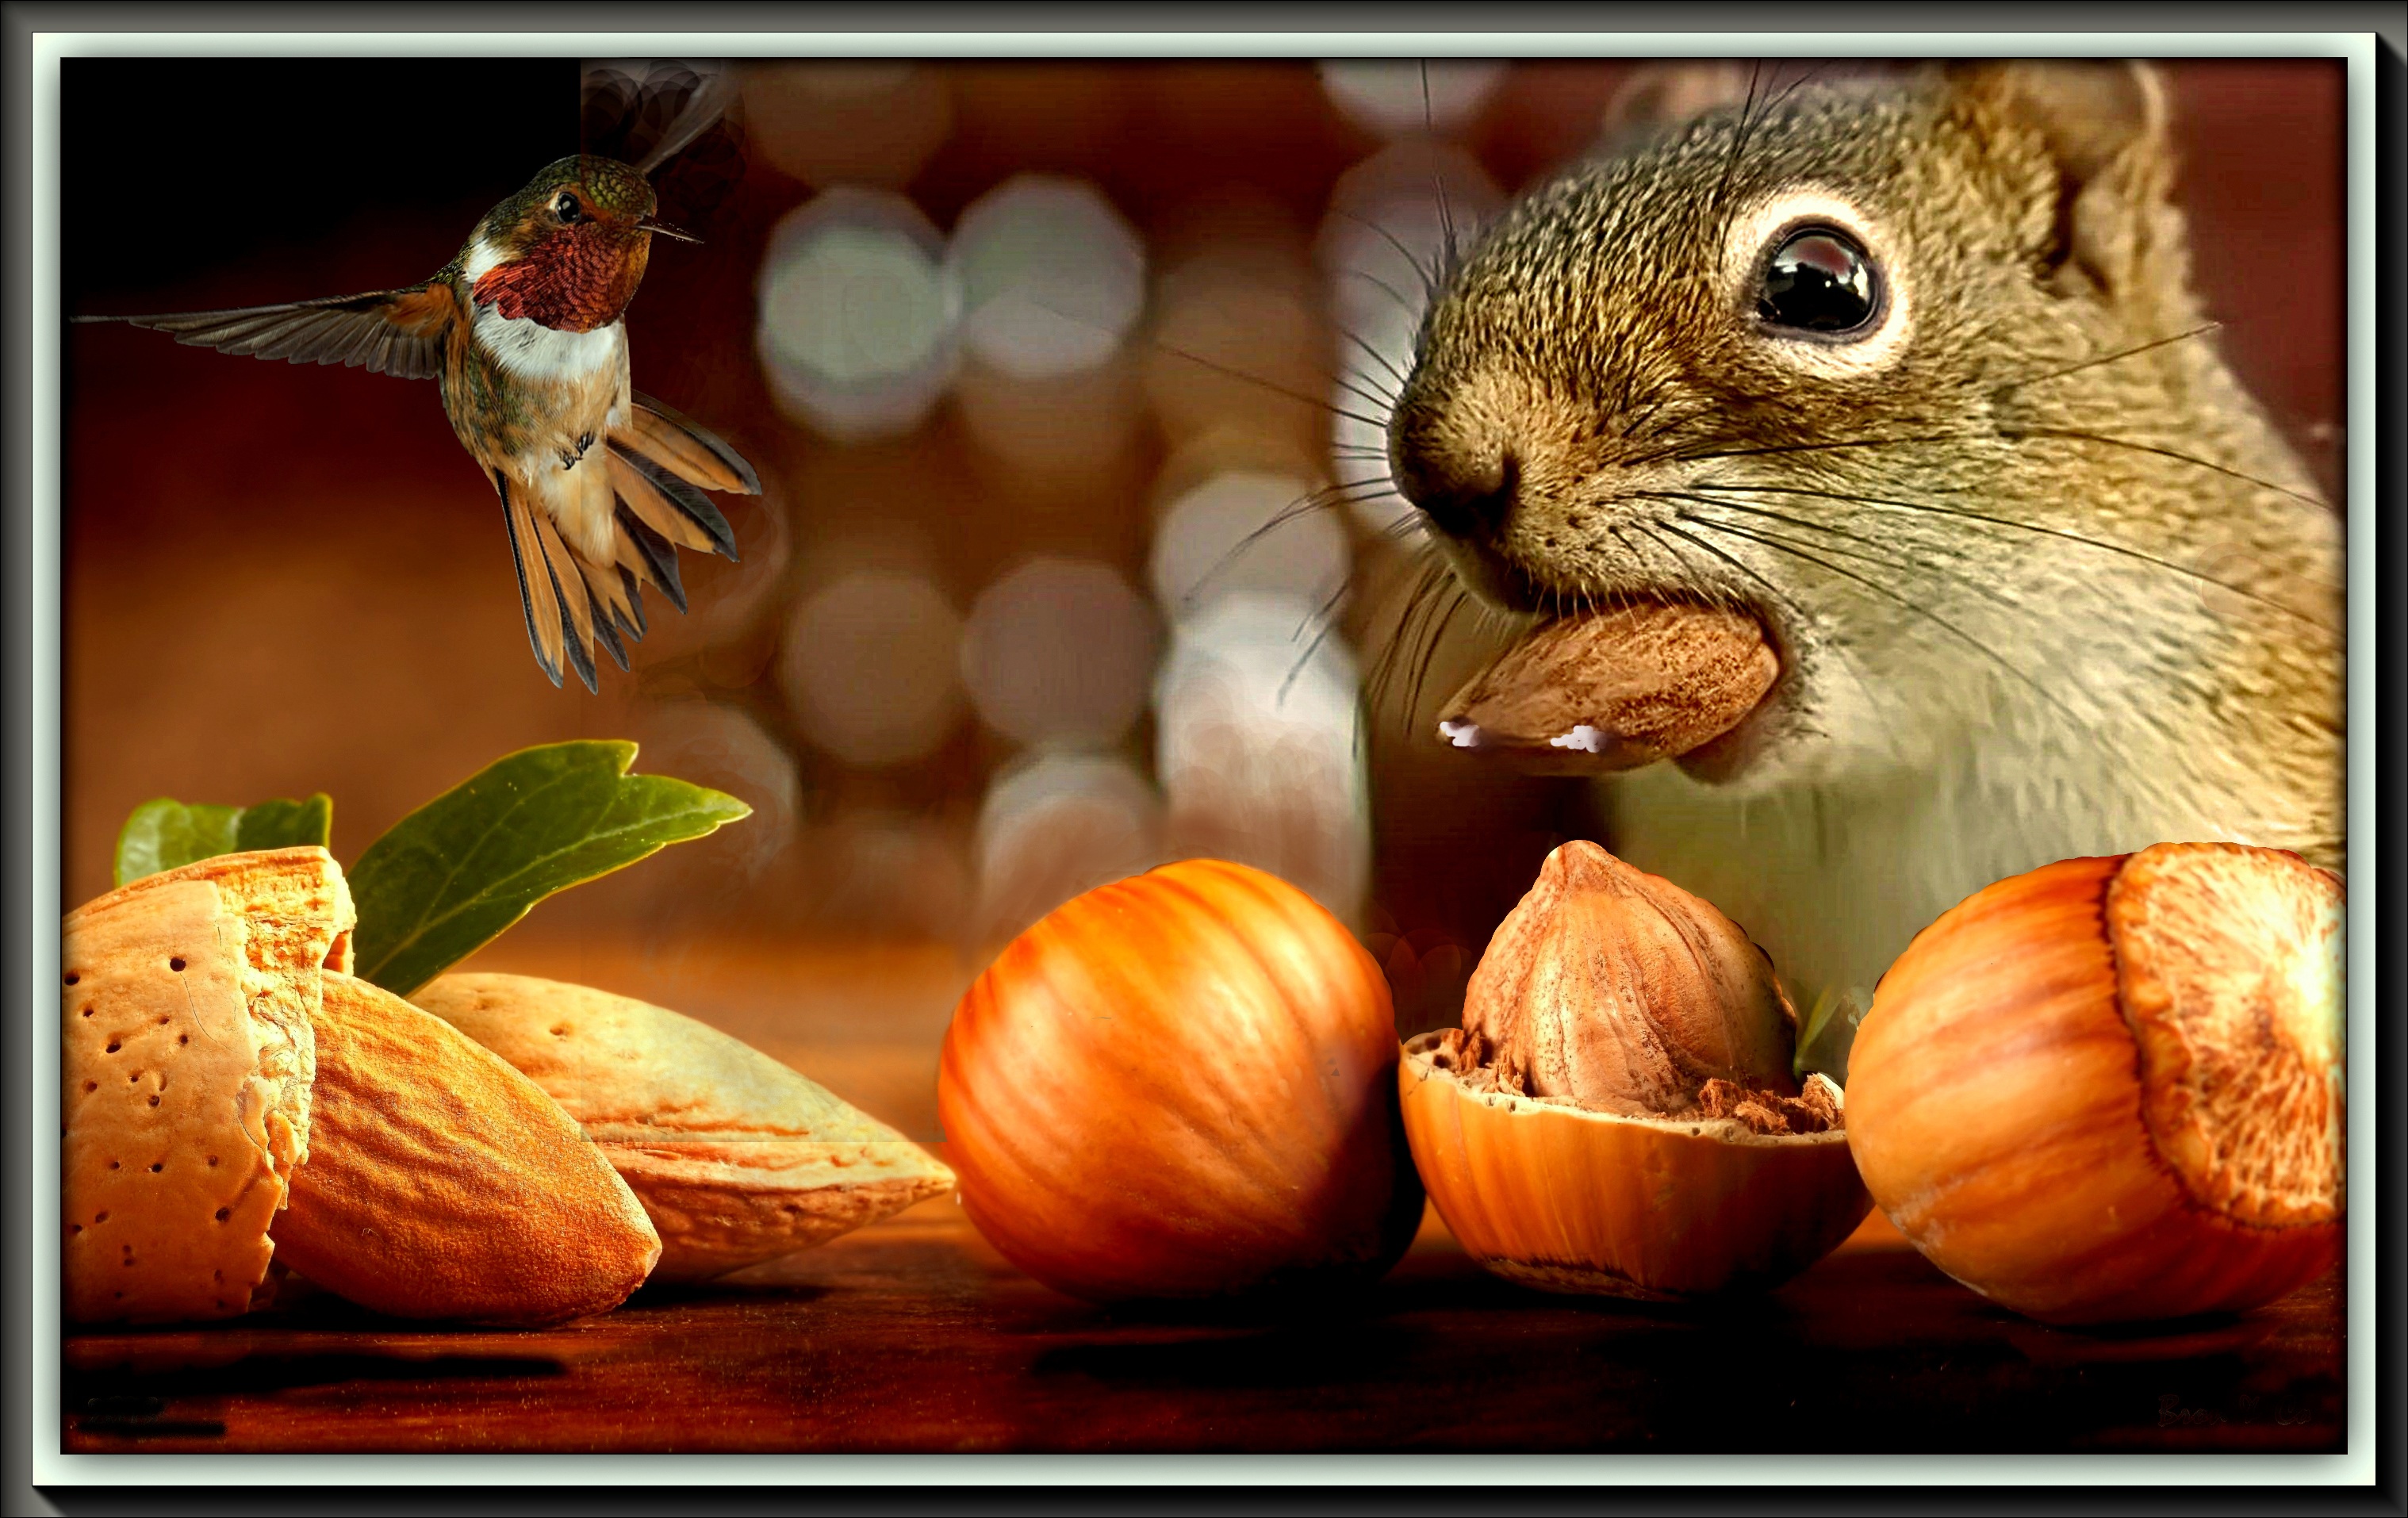
nature, bird, fruit, meal, produce, companionship, squirrel, rodent, fauna, nuts, eating, figure, treats, assembly, chipmunk, the background, clarity, the squirrel, shared meal, shareholders